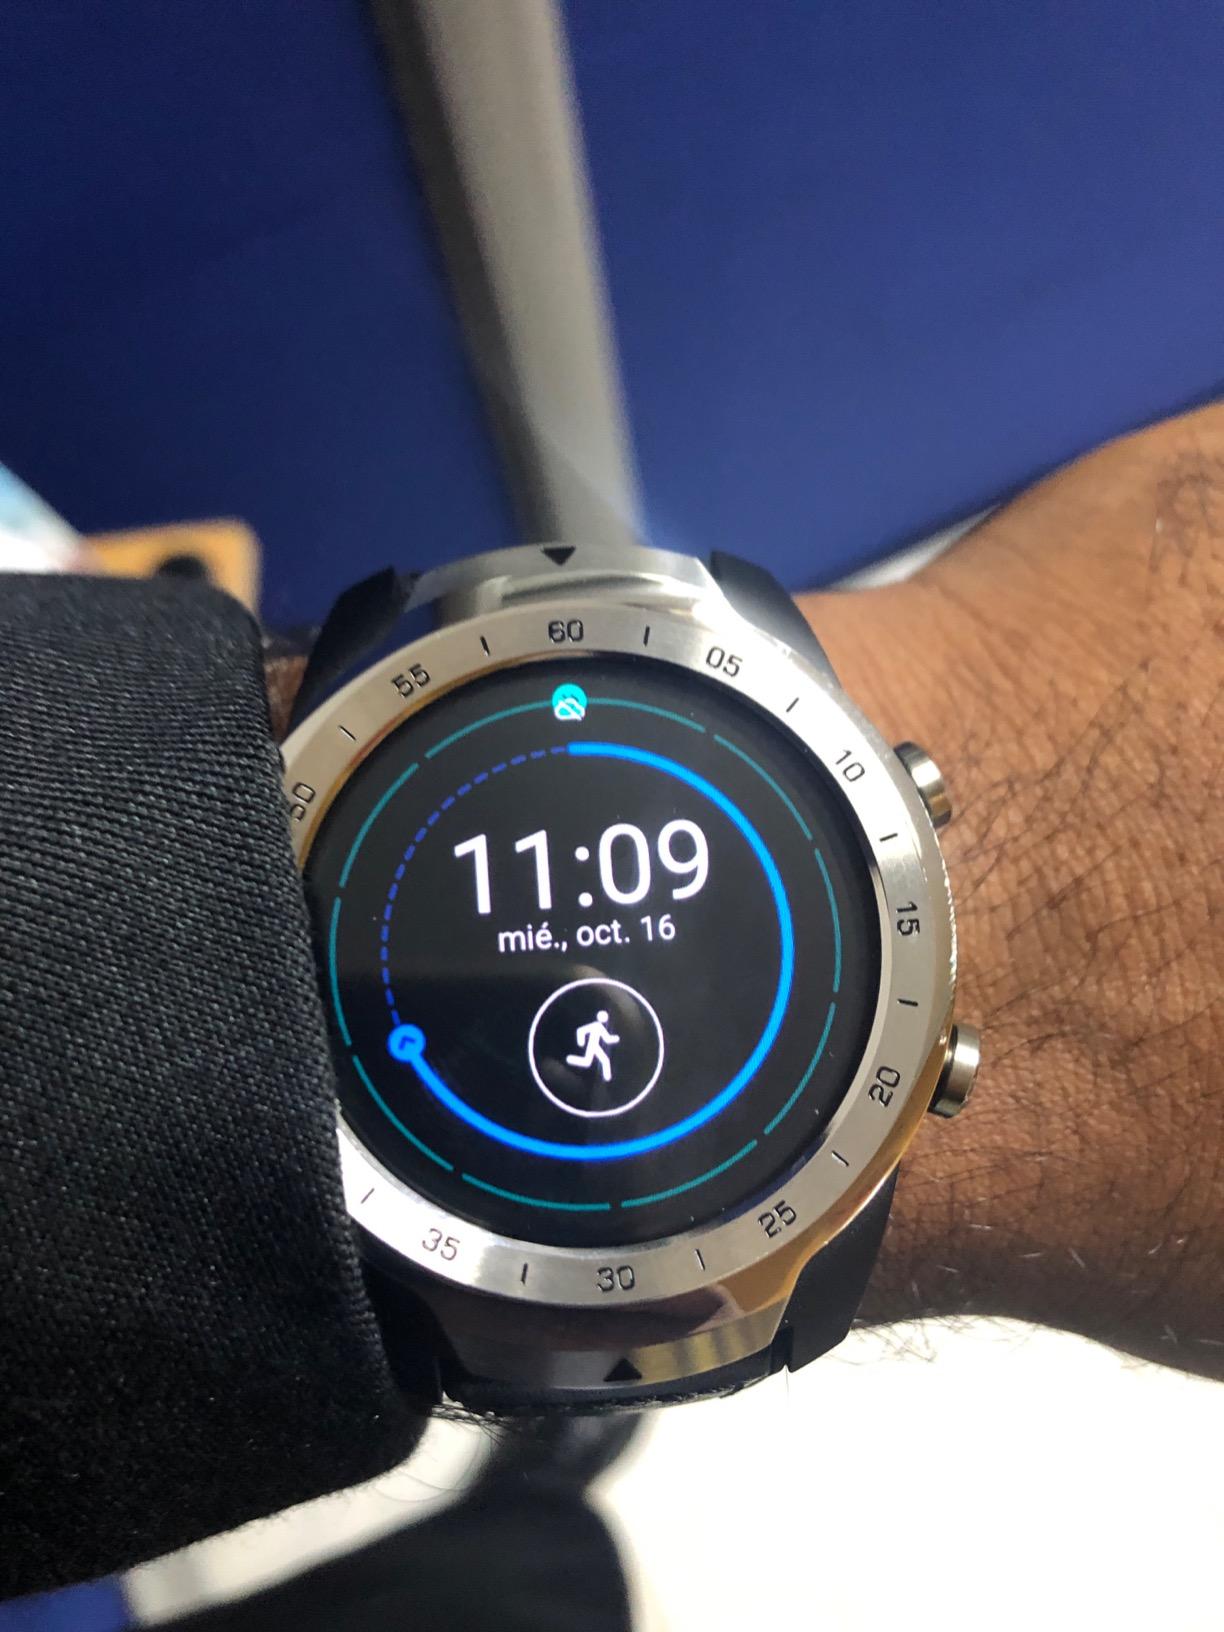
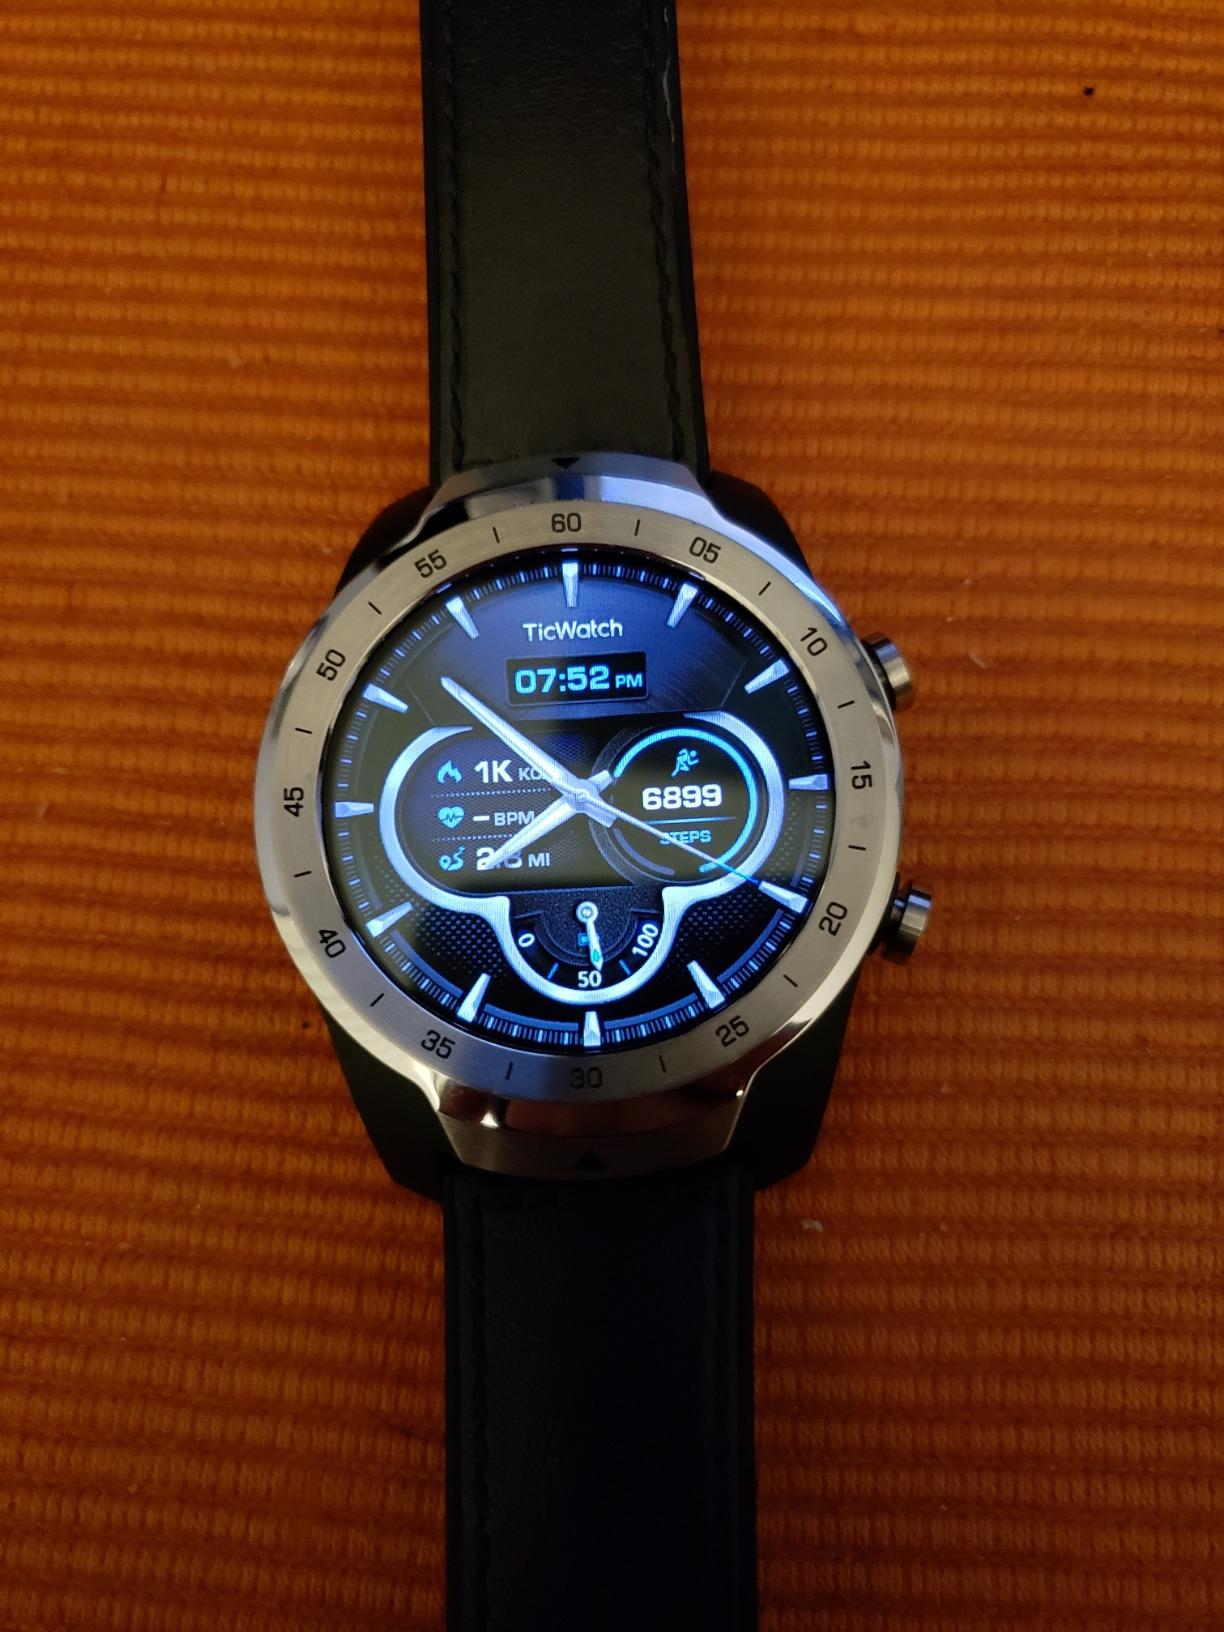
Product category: smartwatch
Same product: yes